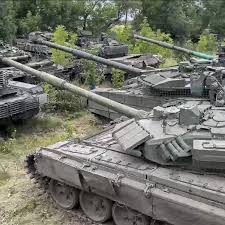
Label: Tank